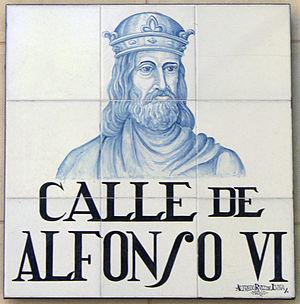
Plaque de Calle de Alfonso VI (rue, (district du Centre) de Madrid (Espagne).